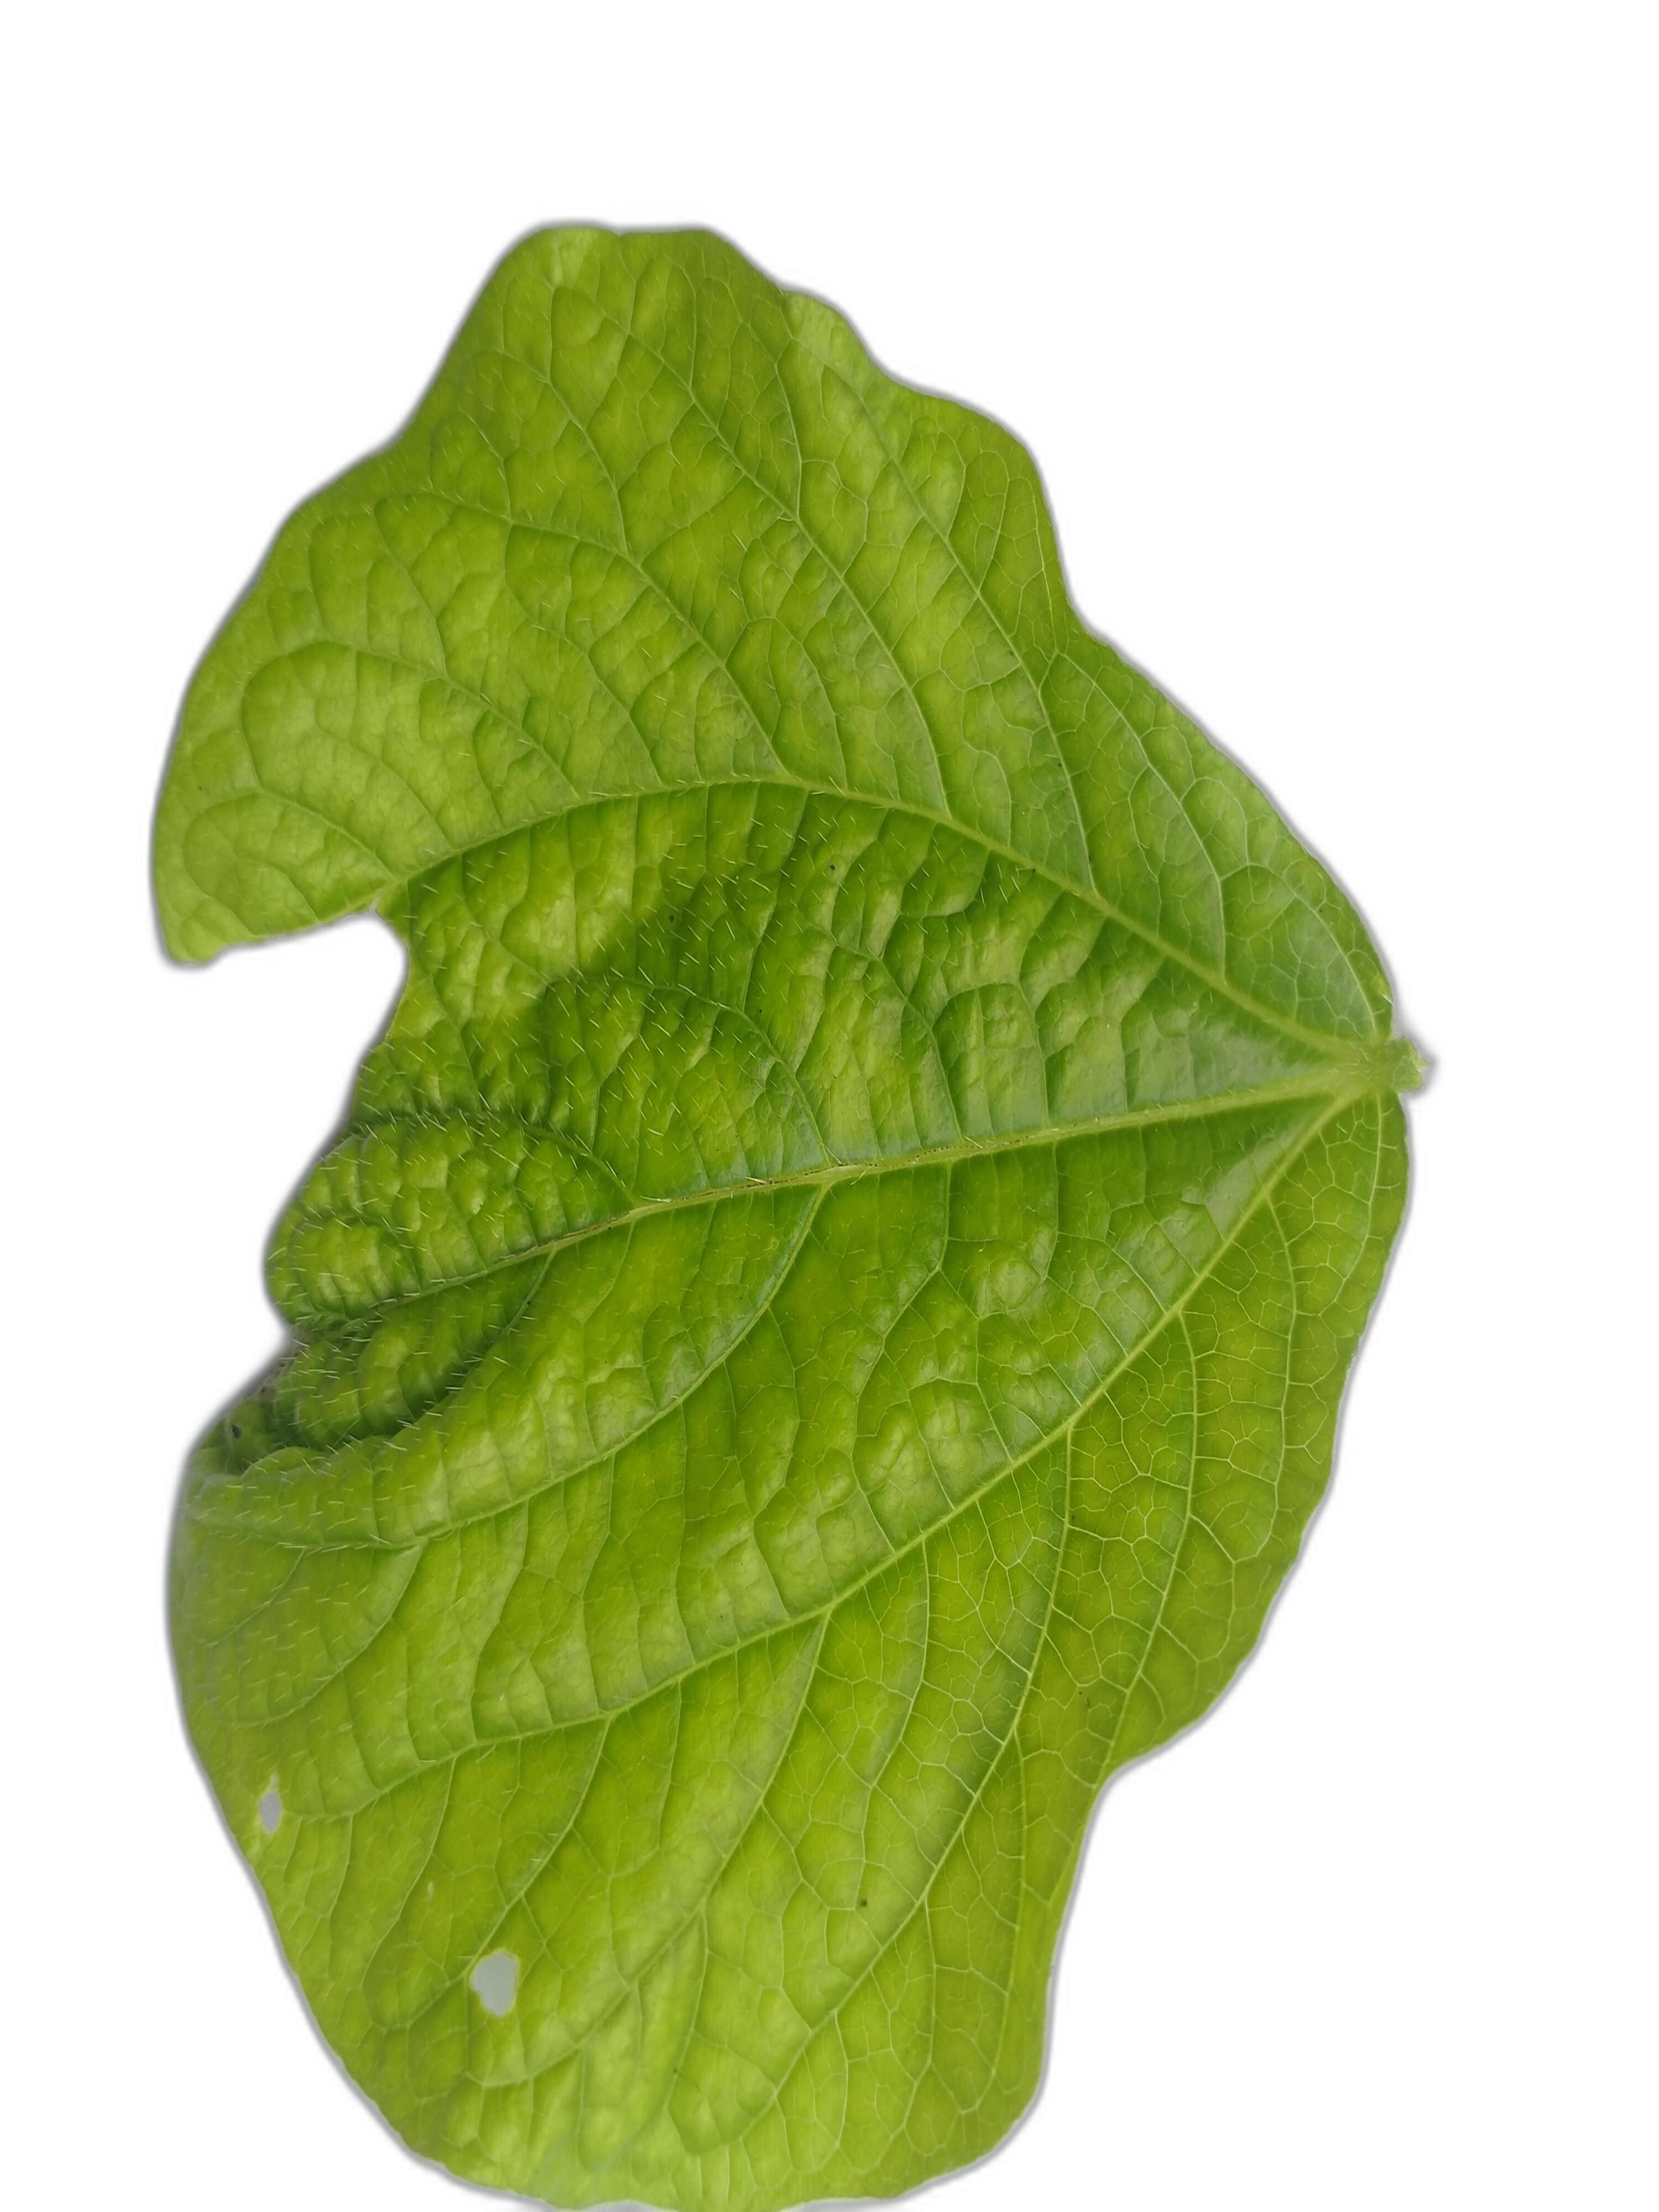
Label: Leaf Crinkle